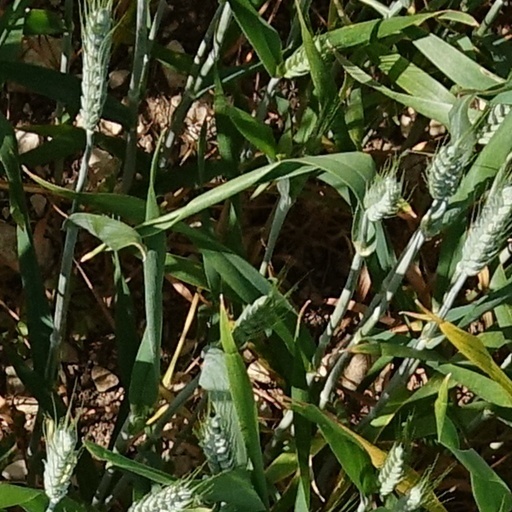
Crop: wheat